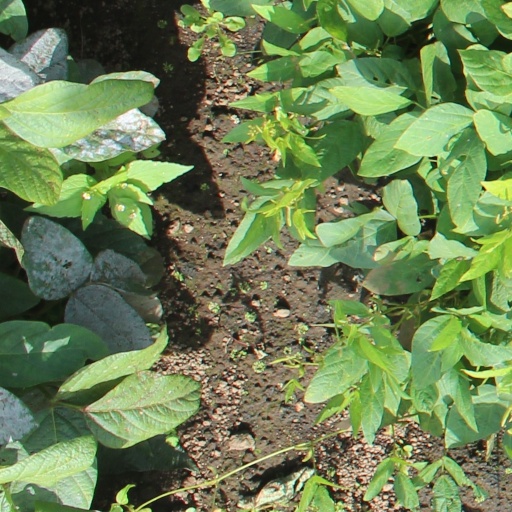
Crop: soybean